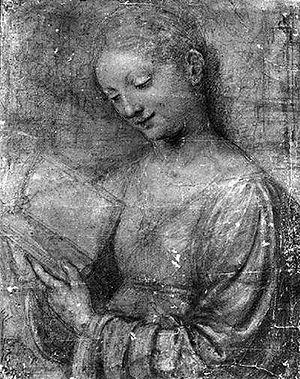
Anna Maria Sforza est princesse héritière de Ferrare par son mariage avec Alphonse Iᵉʳ d'Este, futur duc de Ferrare. Elle est la seconde fille de Galéas Marie Sforza, duc de Milan, et de sa deuxième épouse, Bonne de Savoie.